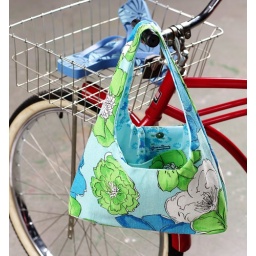
crescent hobo bag in turquoise & green